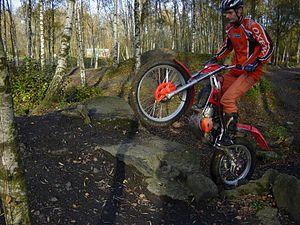
Le trial est une discipline sportive à moto, à vélo, voire à vélo monocycle, en automobile ou en camion. Ce mot désigne aussi les motos spécialement conçues pour ce sport. « Trial » signifie « essai » en anglais, car le succès n'est pas assuré. Le trial consiste, en effet, à franchir des obstacles naturels ou artificiels. Il est né au Royaume-Uni, au début du XXᵉ siècle, pratiqué par des gentlemen farmers sur des motos traditionnelles. Le nom original en anglais est « observed trial ».